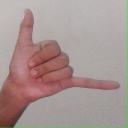
अक्षर: द